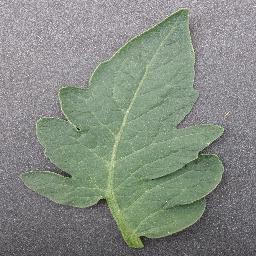
Label: Tomato___healthy